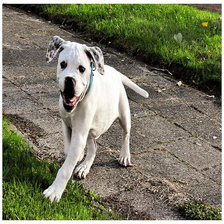
Species: dog
Breed: american bulldog